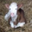
Label: cattle